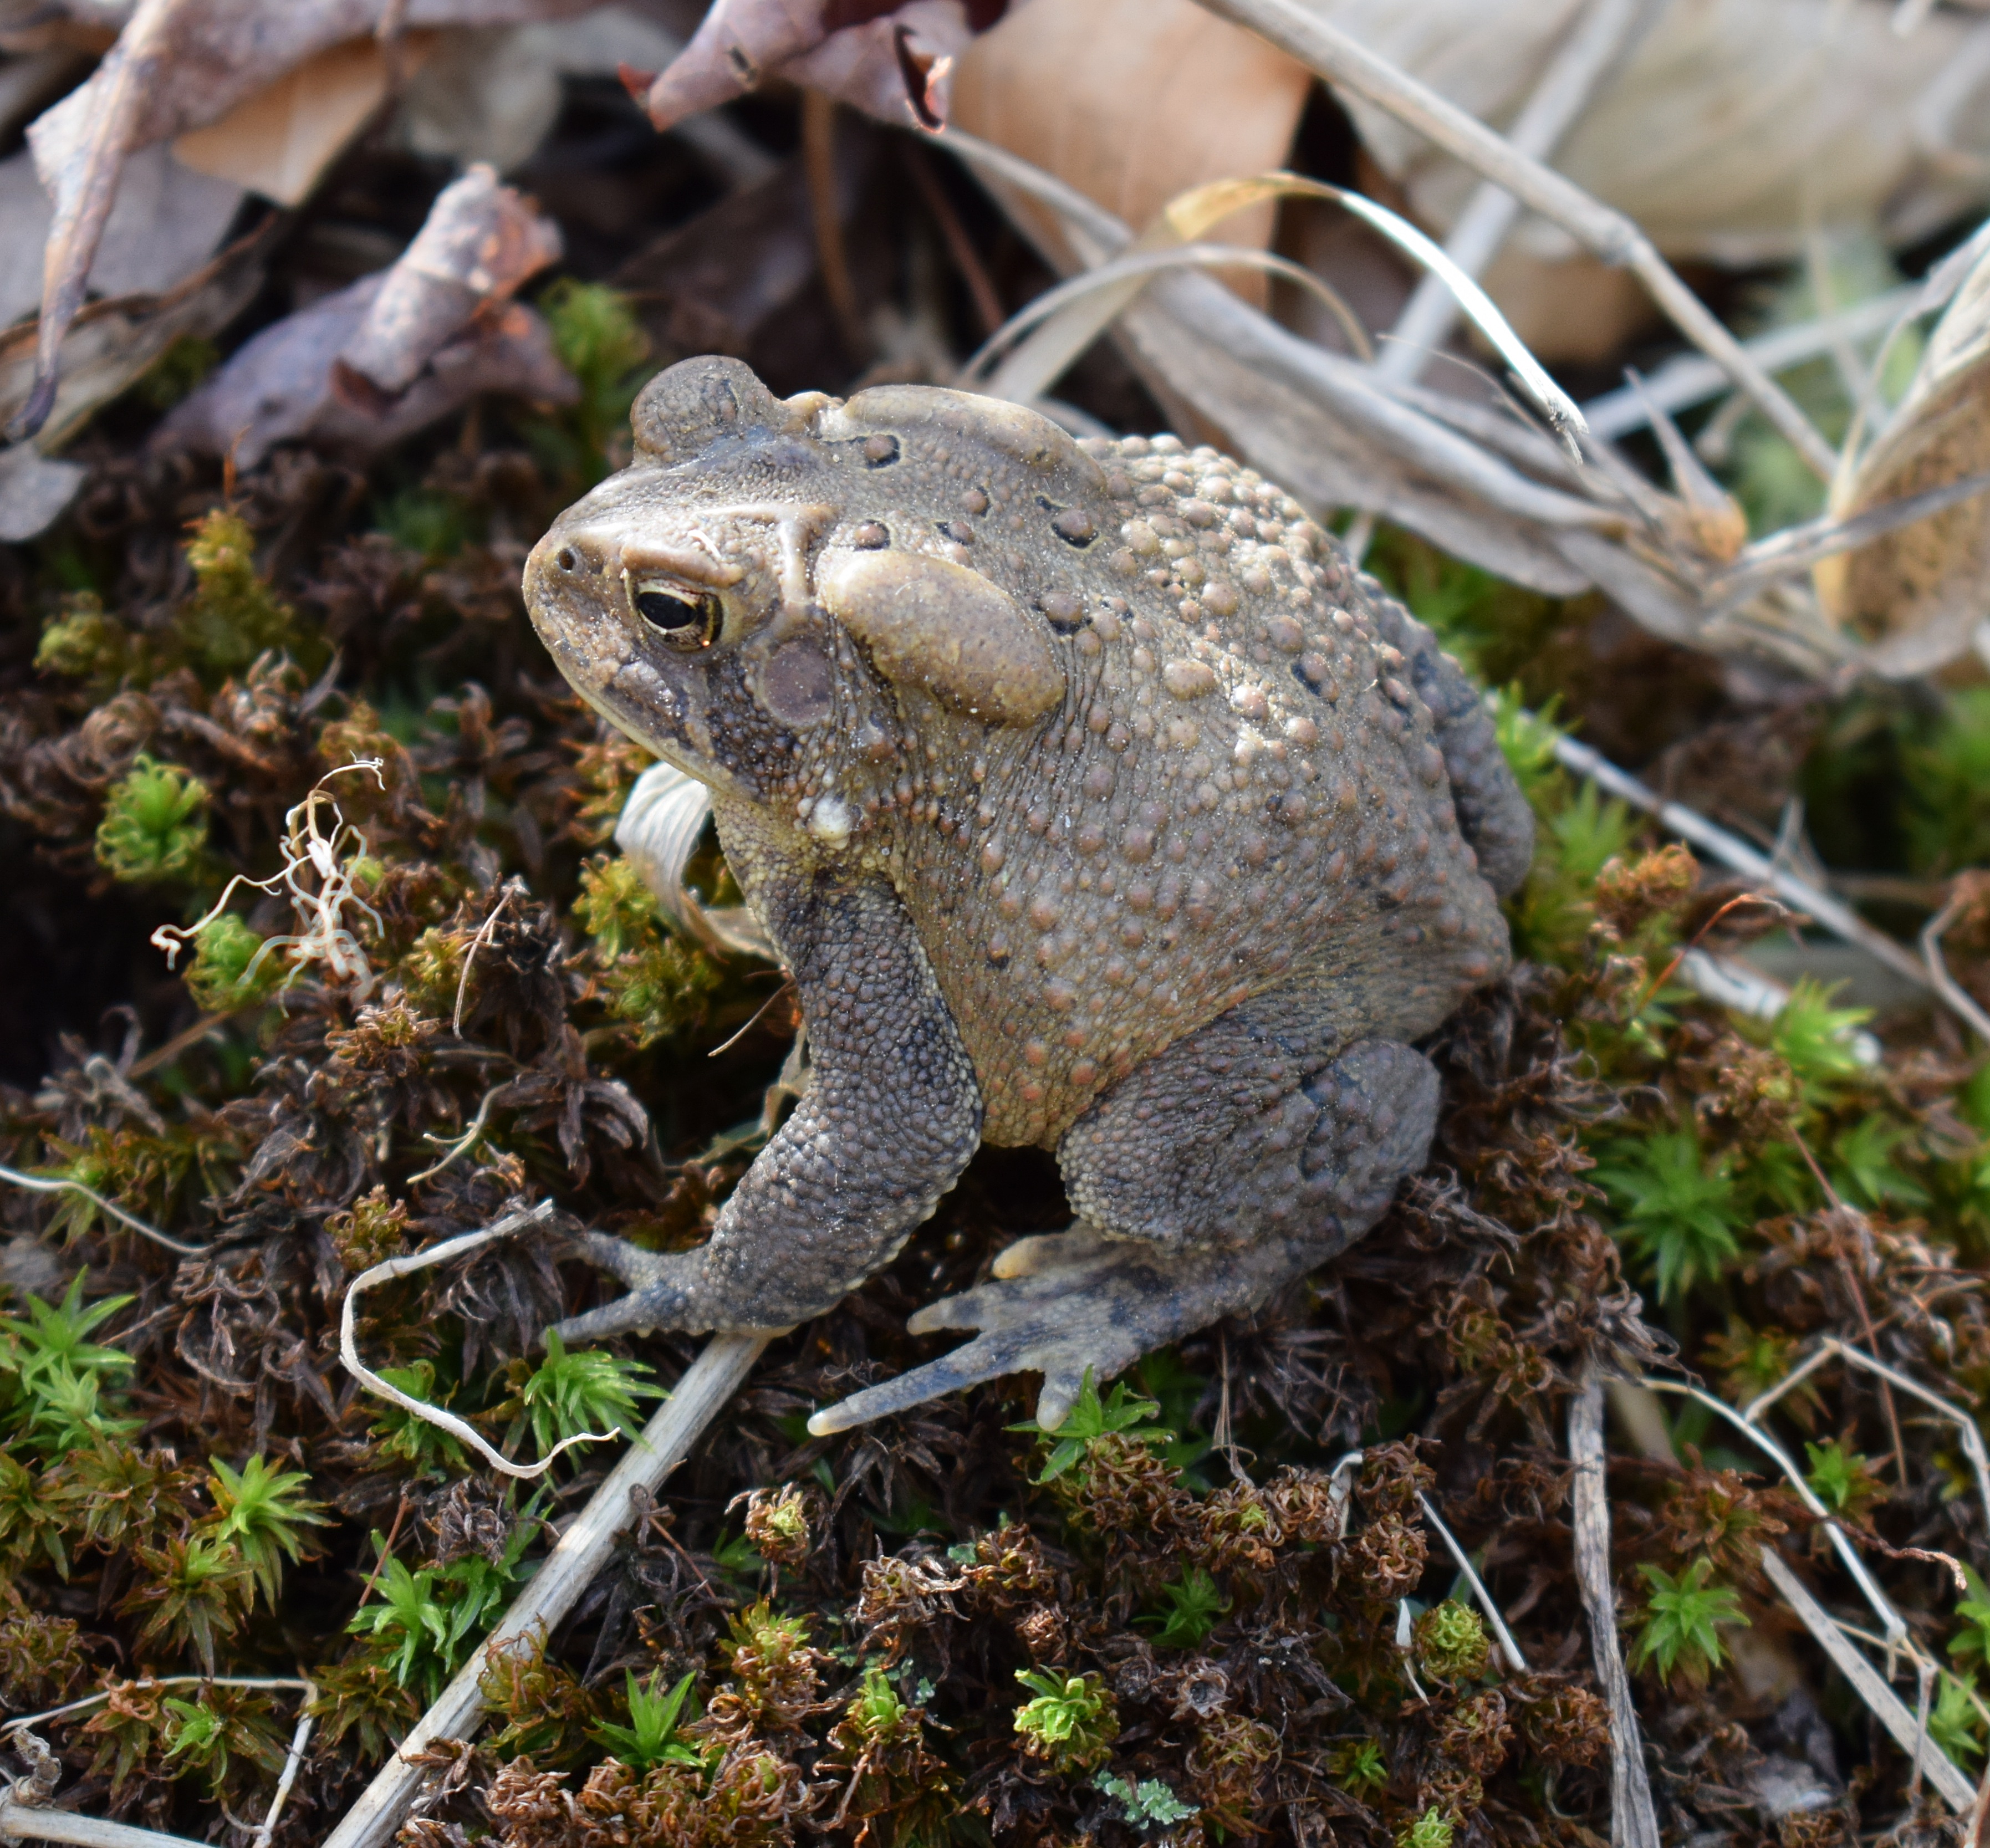
nature, animal, moss, wildlife, frog, toad, amphibian, fauna, outside, earth, vertebrate, species, camouflaged, common toad, bullfrog, ranidae